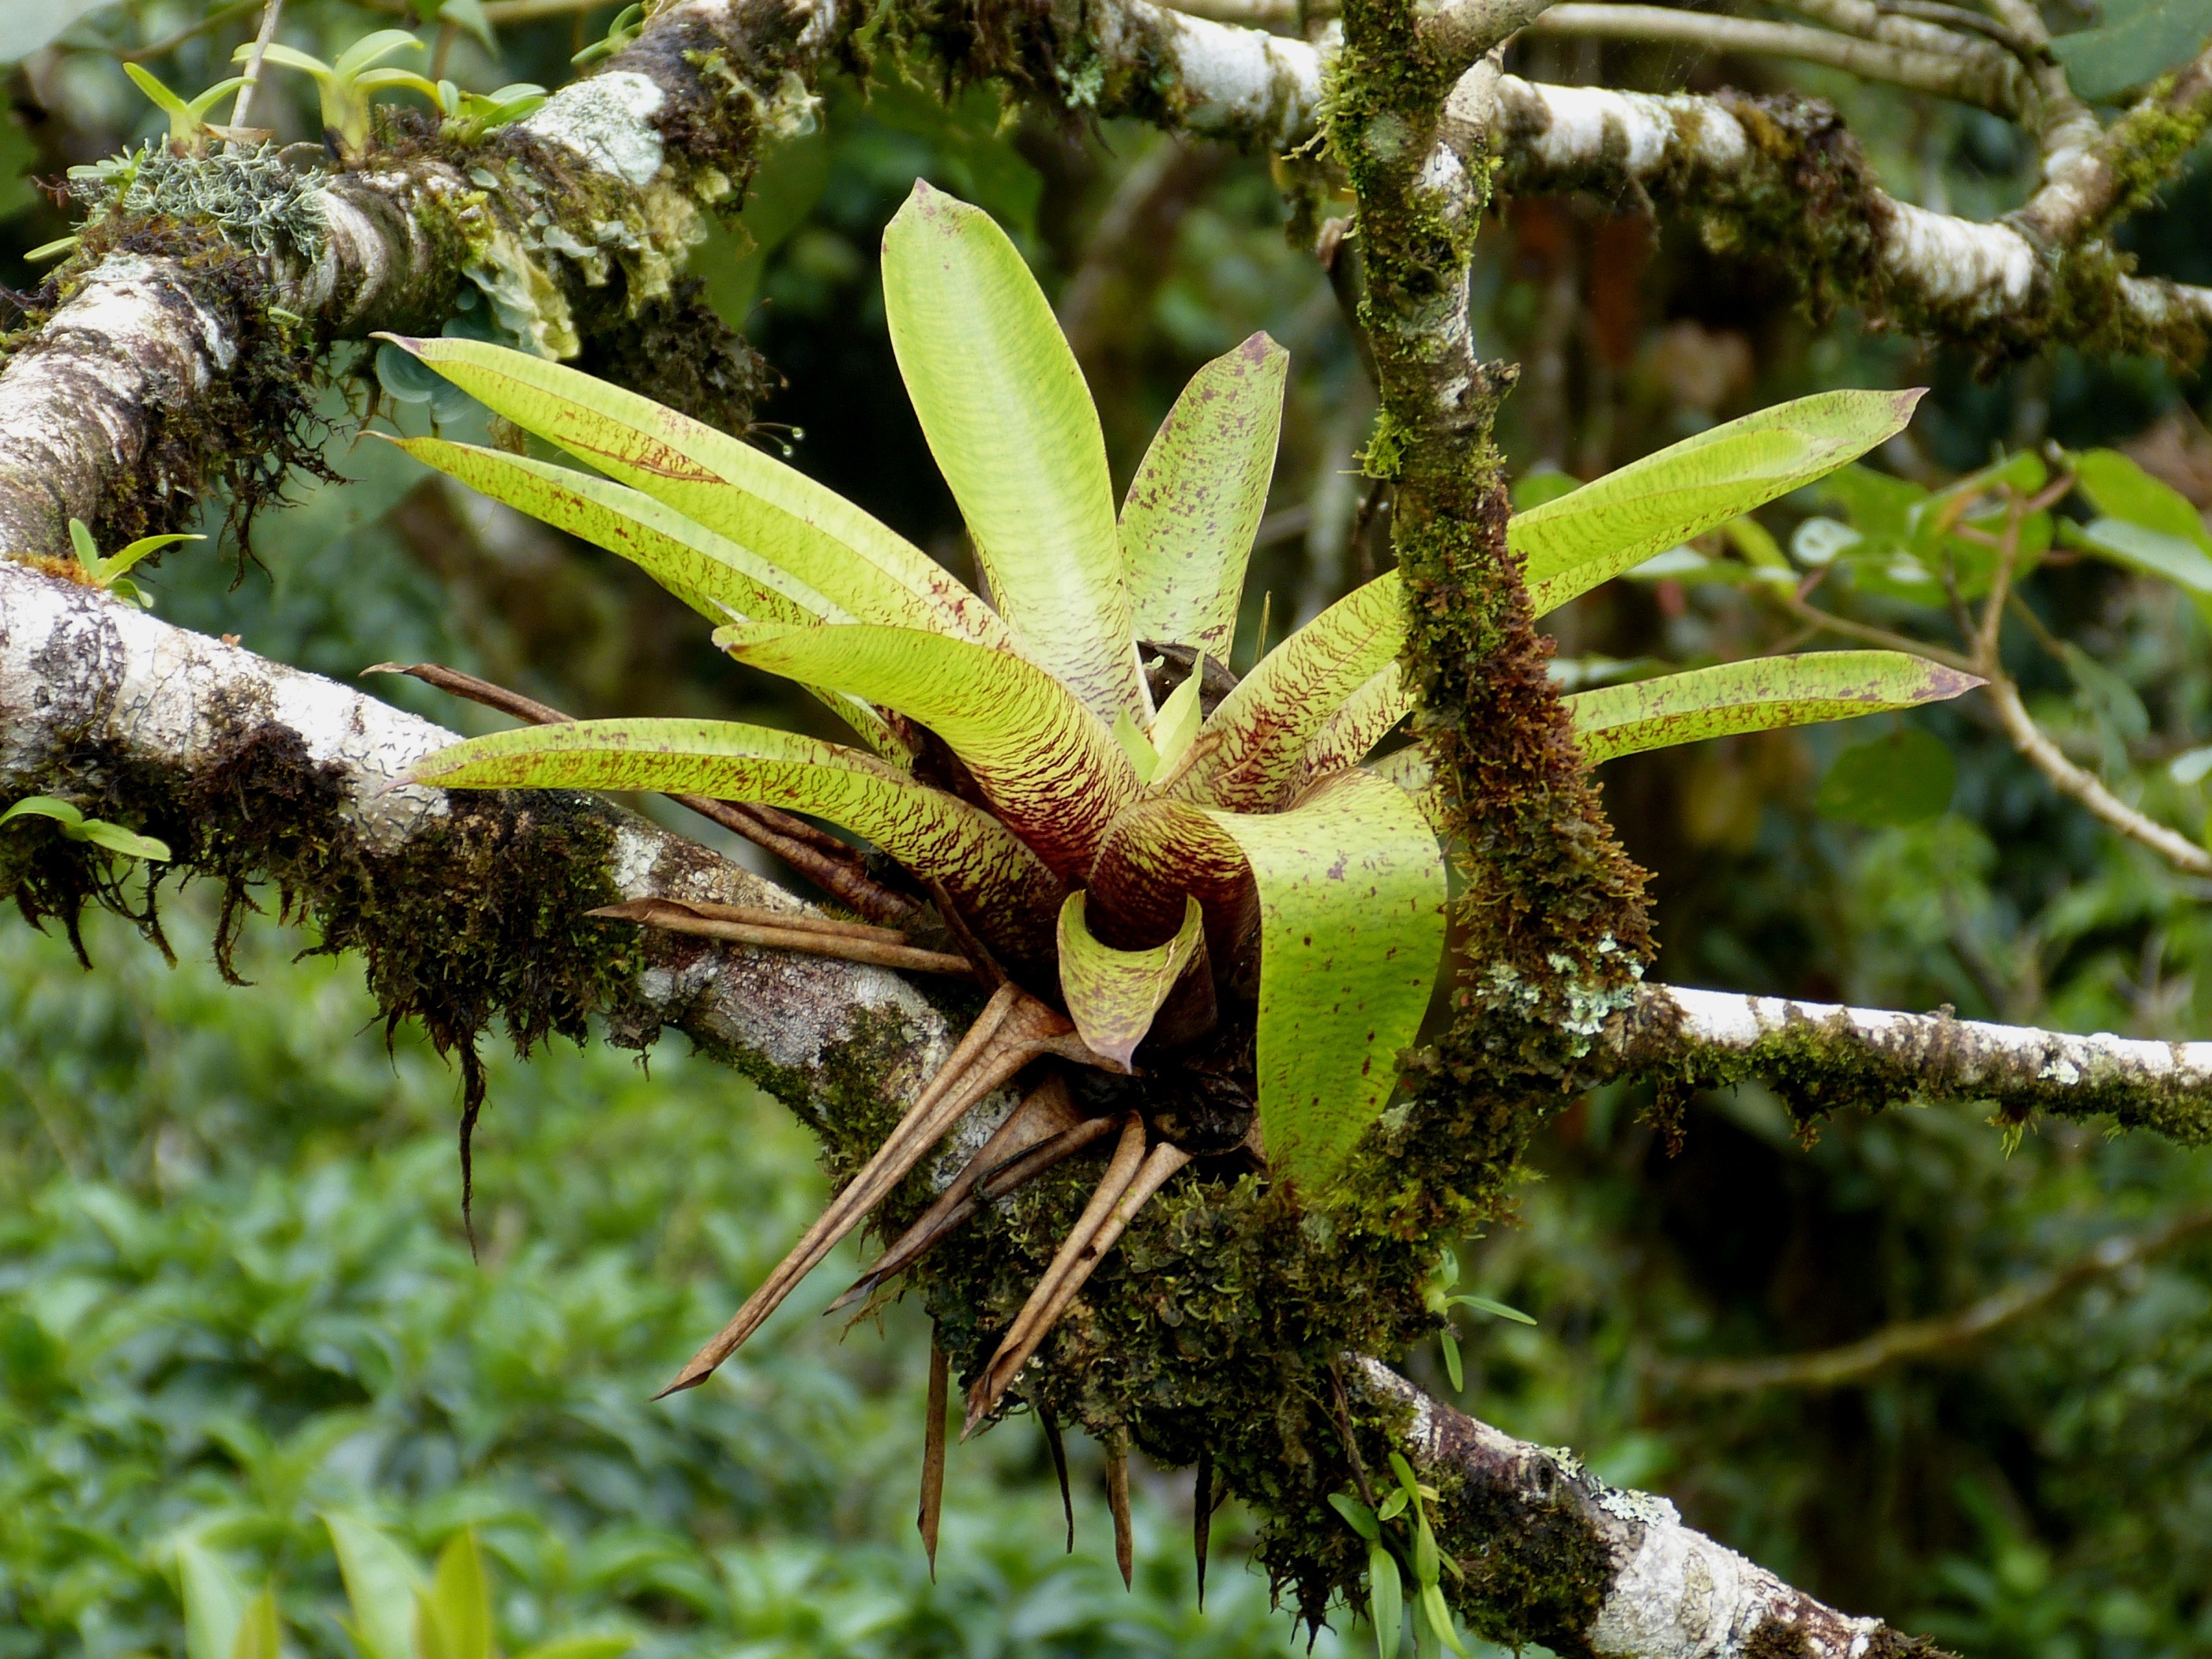
tree, nature, forest, branch, blossom, plant, leaf, flower, moss, green, jungle, produce, botany, flora, fauna, wildflower, leaves, shrub, south america, bud, macro photography, costa rica, flowering plant, bromeliad, cloud forest, woody plant, land plant